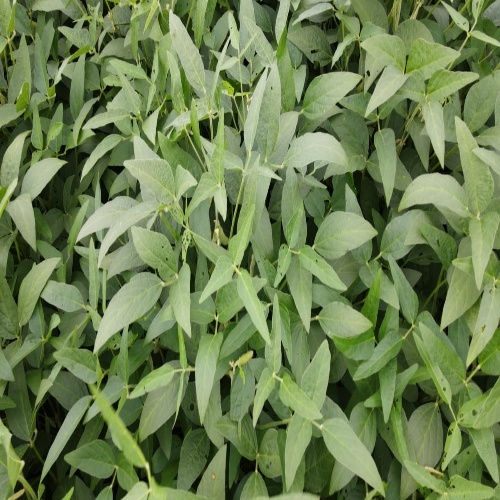
Label: Diabrotica_speciosa